Helios

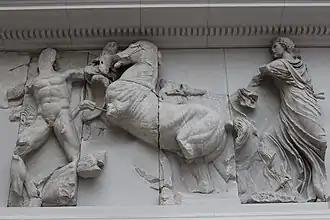
Helios on his chariot fighting a Giant, detail of the Gigantomachy frieze, Pergamon Altar, Pergamon museum, Berlin

In Ovid's account, Zeus' son Epaphus mocks Phaethon's claim that he is the son of the sun god; his mother Clymene tells Phaethon to go to Helios himself, to ask for confirmation of his paternity. Helios promises him on the river Styx any gift that he might ask as a proof of paternity; Phaethon asks for the privilege to drive Helios' chariot for a single day. Although Helios warns his son of how dangerous and disastrous this would be, he is nevertheless unable to change Phaethon's mind or revoke his promise. Phaethon takes the reins, and the earth burns when he travels too low, and freezes when he takes the chariot too high. Zeus strikes Phaethon with lightning, killing him. Helios refuses to resume his job, but he returns to his task and duty at the appeal of the other gods, as well as Zeus' threats. He then takes his anger out on his four horses, whipping them in fury for causing his son's death.